Xero (film)

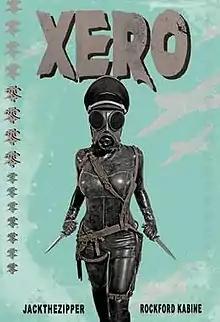
Film poster

Xero is a 2010 German experimental all-girl pornographic film by American director Jack the Zipper and German composer and producer Rockford Kabine.